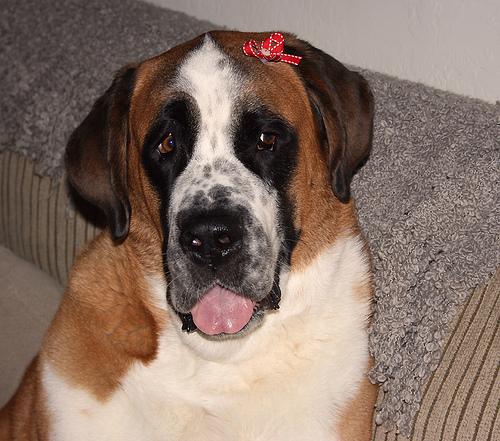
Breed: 211-n000068-Saint_Bernard